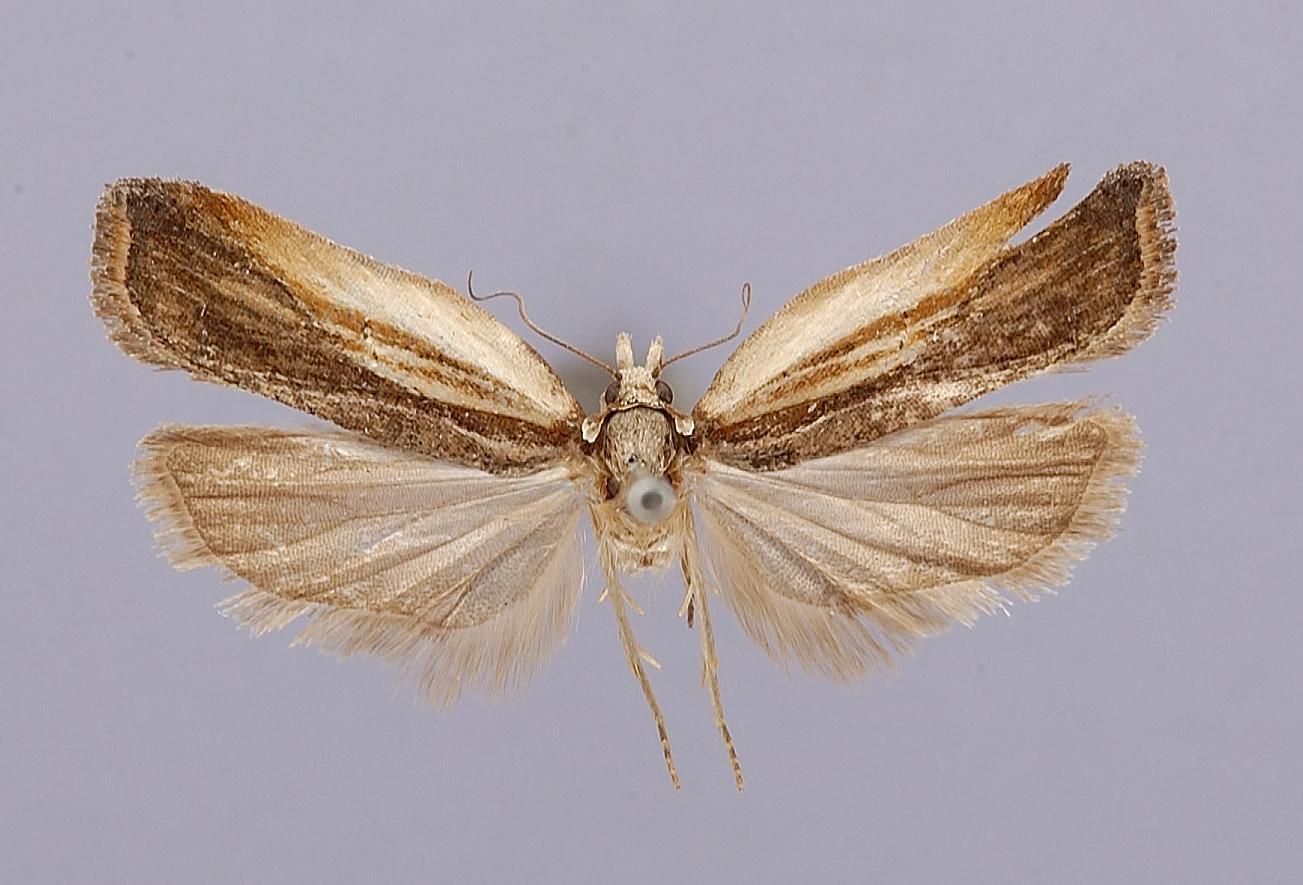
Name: Archips azumina
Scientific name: Archips azumina Yasuda & Kawabe, 1980
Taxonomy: Animalia, Arthropoda, Insecta, Lepidoptera, Tortricidae
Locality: Nagano Prefecture, Azumi V., Shimajima-Dan, 780 m, Nagano, Japan
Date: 15 Apr 1977